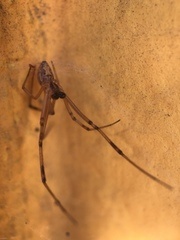
Species: Lactrodectus_hesperus